Kremlin Senate

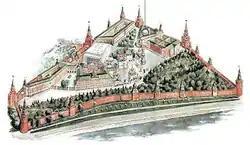

The Kremlin Senate (The Senate Palace) is a building within the grounds of the Moscow Kremlin in Russia. Initially constructed from 1776 to 1787, it originally housed the Moscow branch of the Governing Senate, the highest judiciary and legislative office of Imperial Russia. Currently, it houses the Russian presidential administration and is a highly secured and restricted area closed to the public. At present, only the southern corner façade, opposite the Tsar Cannon can be viewed.